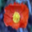
Label: poppy